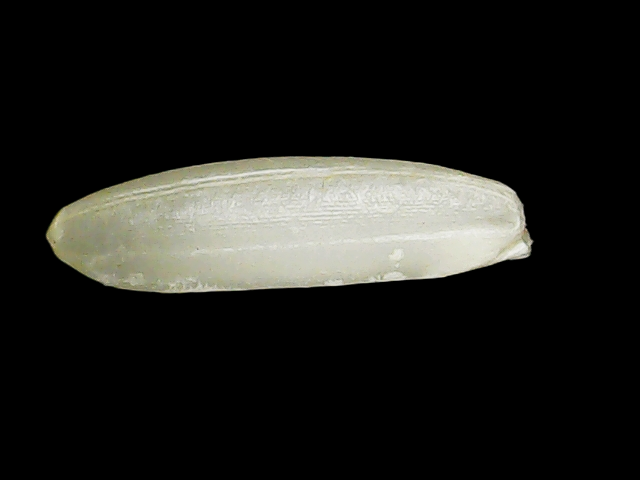
Rice variety: Binadhan26